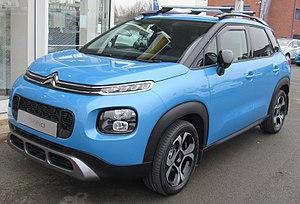
Citroën C3 est le nom donné depuis 2002 aux voitures polyvalentes développées par le constructeur français Citroën.
Le C3 Aircross est un crossover urbain produit par le constructeur automobile français Citroën, remplaçant du Citroën C3 Picasso. Il reprend le nom d'une variante brésilienne du C3 Picasso.